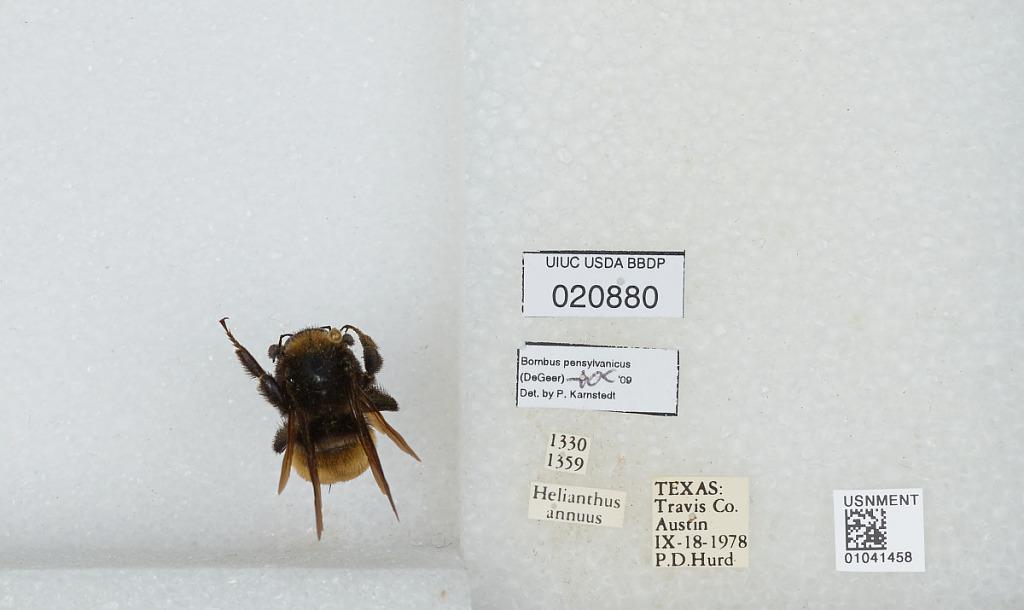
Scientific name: Bombus sp.
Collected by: P. Hurd
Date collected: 1978-9-18
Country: United States
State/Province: Texas
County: Travis
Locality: Austin
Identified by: Karnstedt, P.